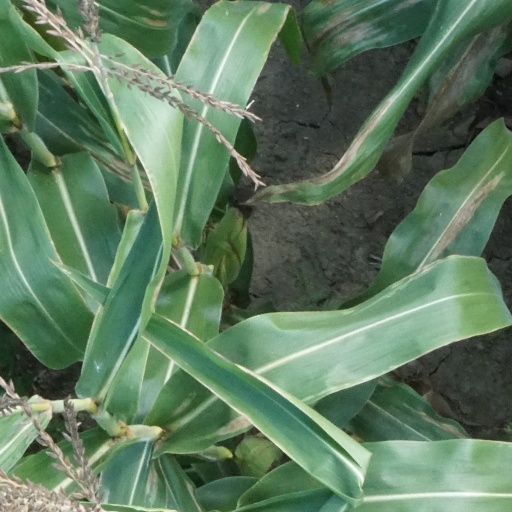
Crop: maize; corn